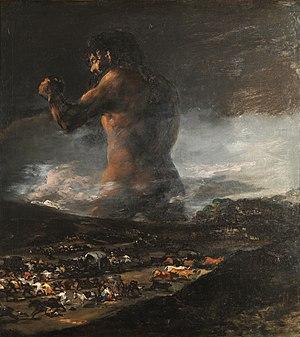
Le Colosse est un tableau d'un peintre non identifié réalisé en 1808-1812. Cette huile sur toile conservée au Musée du Prado, à Madrid, a longtemps été attribuée à Francisco de Goya.
Le Bolchevik est un tableau de l'époque soviétique du peintre Boris Koustodiev, réalisé en 1920.
Asensio Julià i Alvarracín, surnommé el Pescadoret et connu comme Asensio Julià, né à Valence le 8 novembre 1760 est probablement mort à Madrid le 22 février 1832, est un peintre et graveur espagnol.